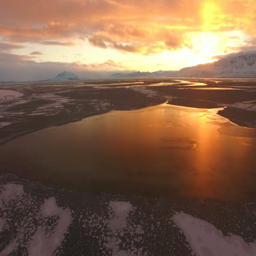
aerial view flying backwards over frozen lake at sunset as the landscape glows